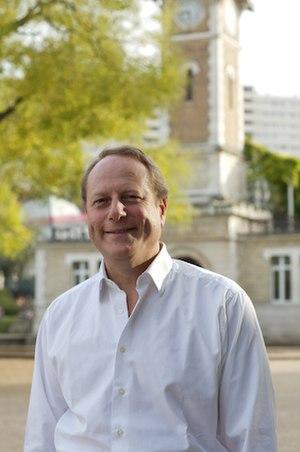
Philippe Goujon
Depuis la Loi PLM de 1982, les vingt arrondissements qui divisent la ville de Paris ont chacun un maire d'arrondissement, en plus du maire de la commune de Paris.